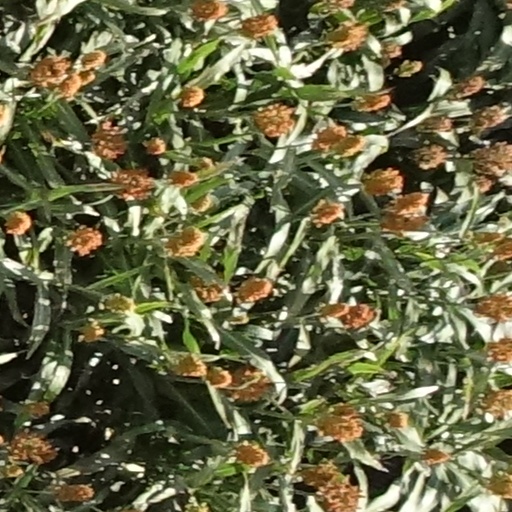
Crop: sorghum